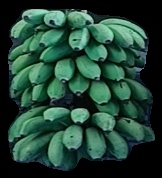
Variety: rasbale
Grade: grade2